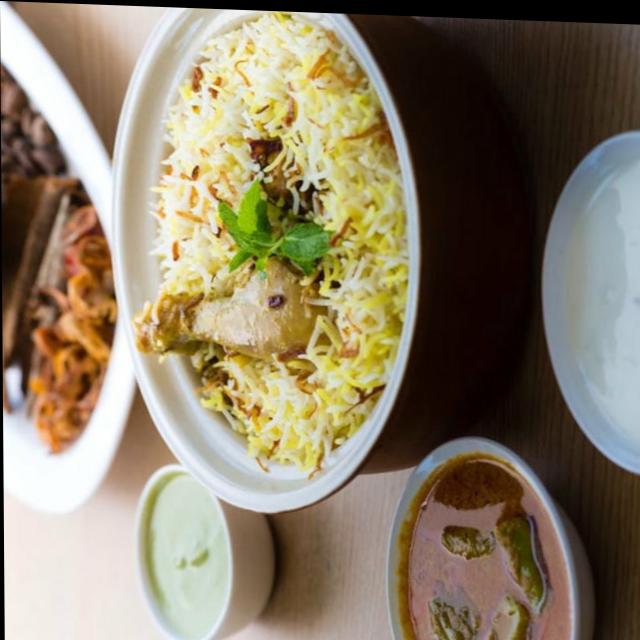
Dish: biryani